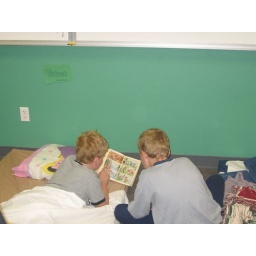
Two boys share in reading over comic books before bed.